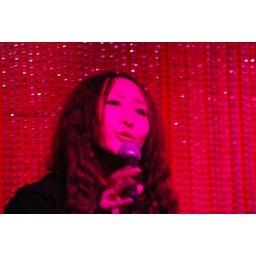
A female singer in a Karaoke bar in Beijing, China. Picture taken by Bjoern Eichstaedt, autumn 2008.